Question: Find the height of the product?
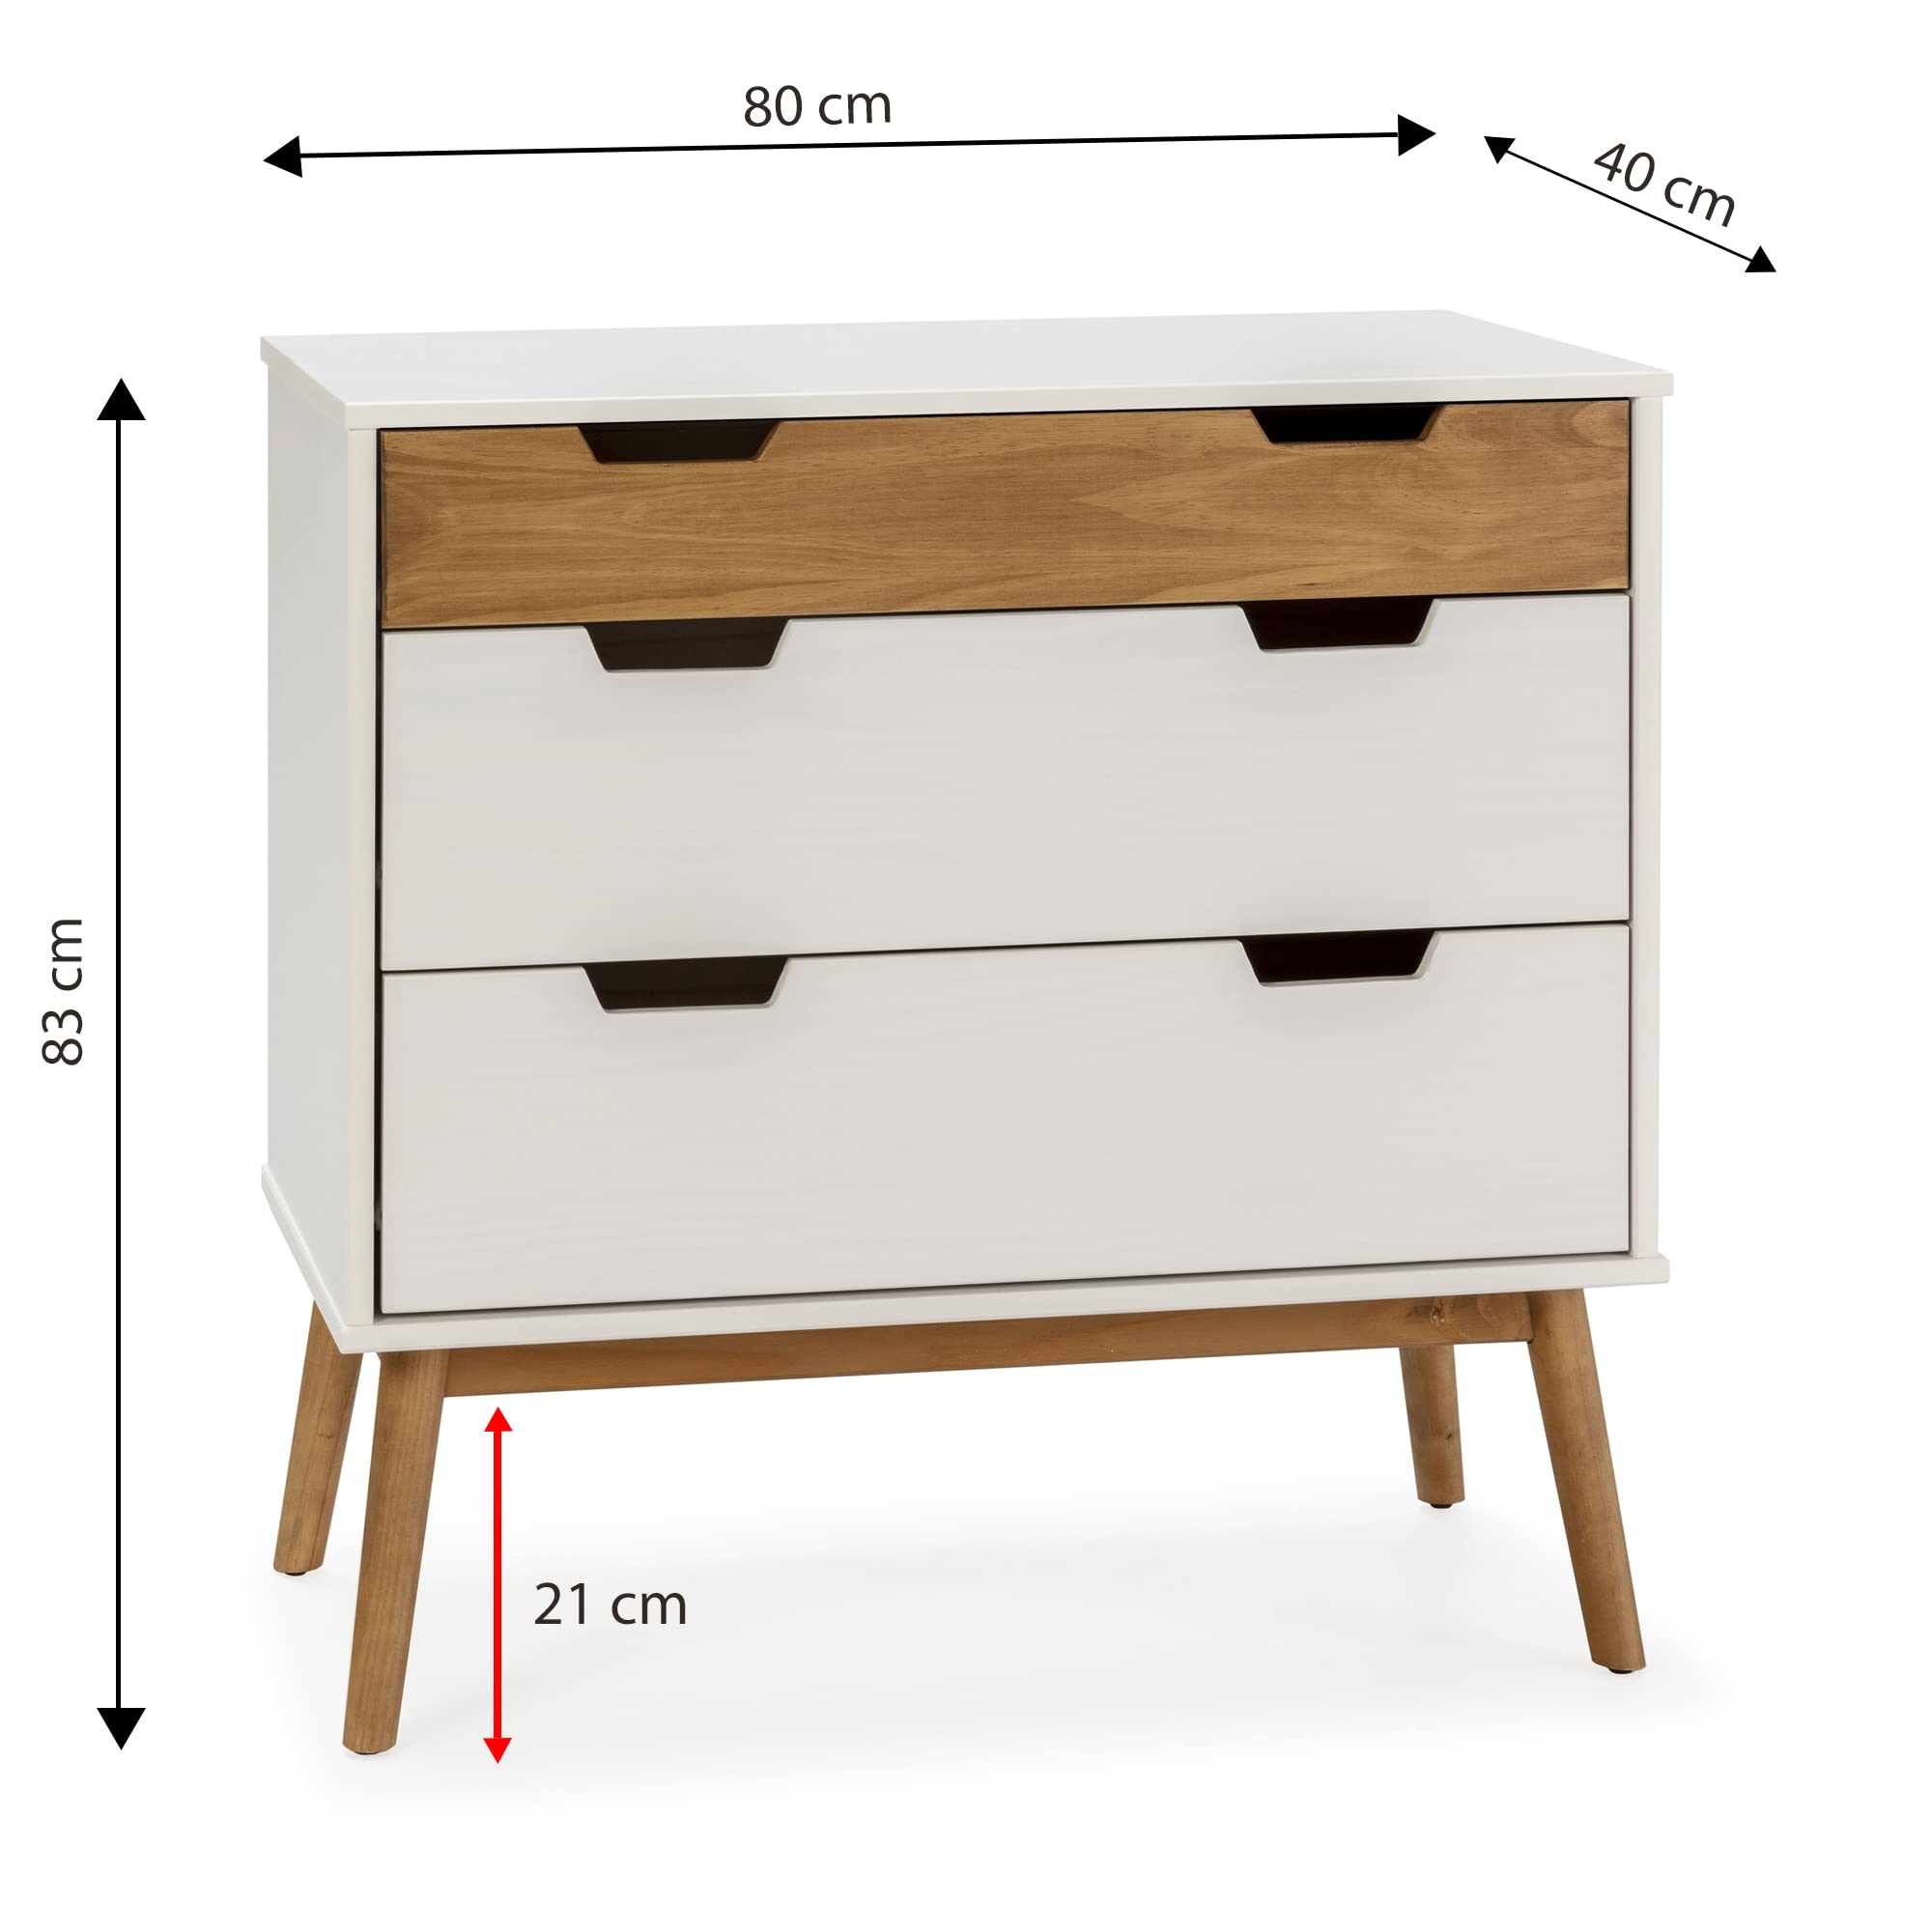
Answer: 83.0 centimetre